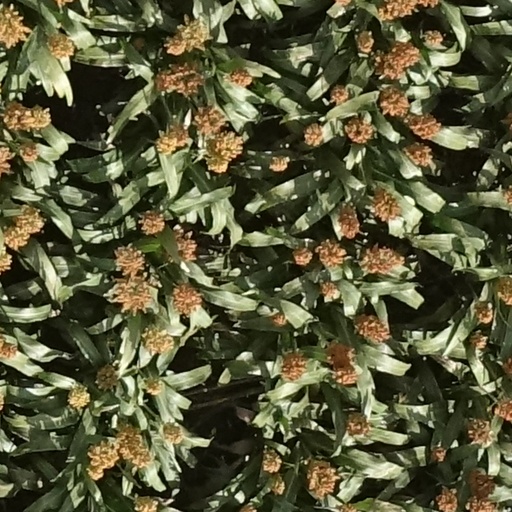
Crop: sorghum